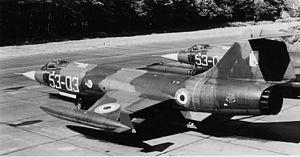
L’Aeritalia F-104S Starfighter était une version produite sous licence en Italie de l'intercepteur supersonique américain Lockheed F-104 Starfighter. Produit par Aeritalia, il effectua son service au sein de l'Aeronautica Militare Italiana et fut le pilier de cette force aérienne de la fin des années 1960 jusqu'au début du 21ᵉ siècle. Le F-104S servit également dans l'armée de l'air turque jusqu'au milieu des années 1990.